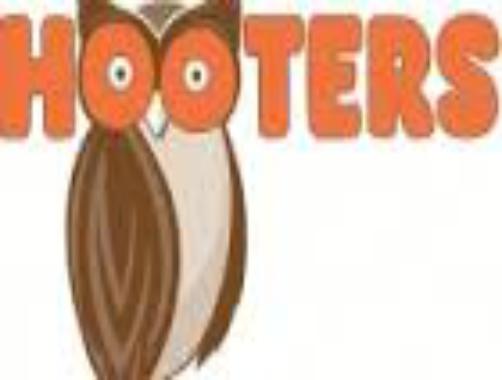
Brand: Hooters
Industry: Leisure